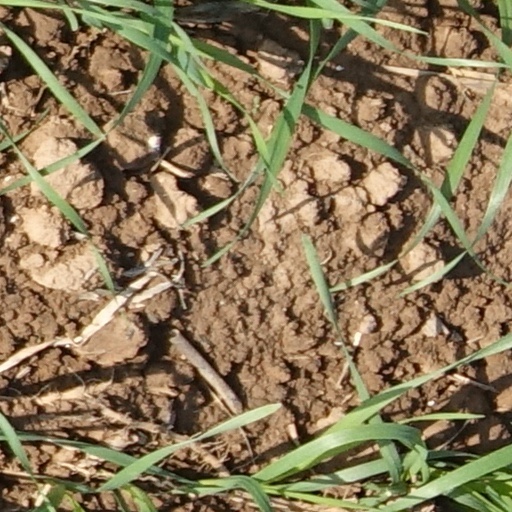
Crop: wheat